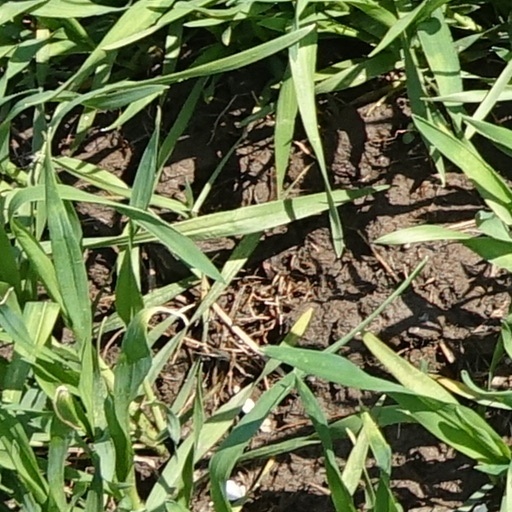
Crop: wheat